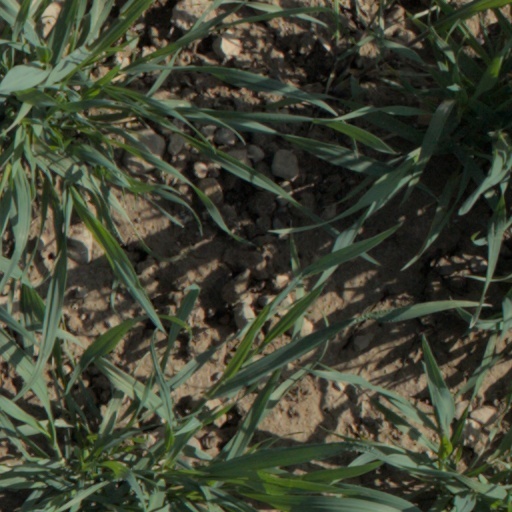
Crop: wheat